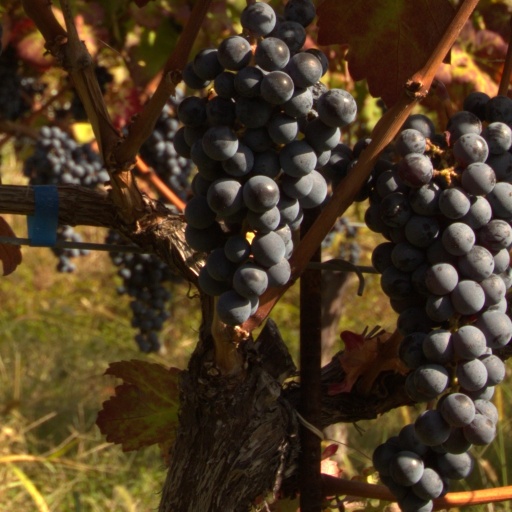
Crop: grape